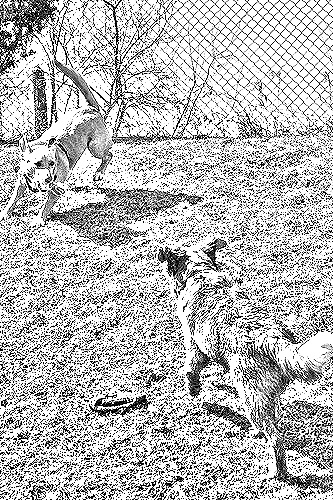
Portrait style: Sketch Portrait